Rafael Iglesias Castro

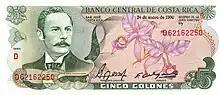
5 colones bill

Rafael Iglesias appeared on Costa Rican paper money in the former denomination of 5 colones. This edition was first printed in 1968.